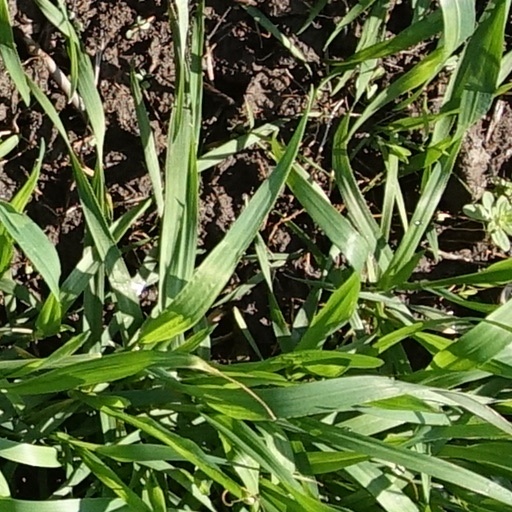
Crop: wheat